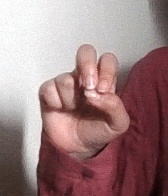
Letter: gaaf